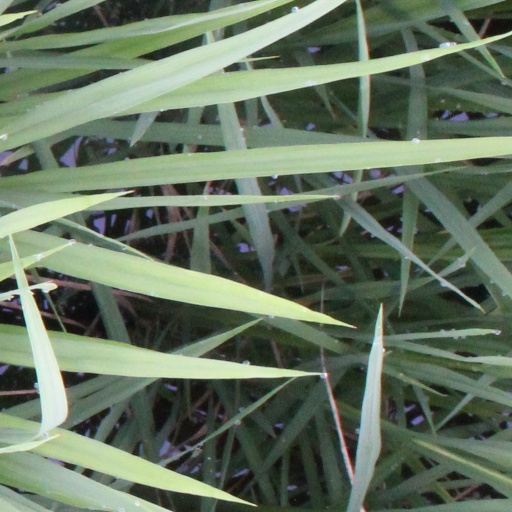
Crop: rice